Geely CD

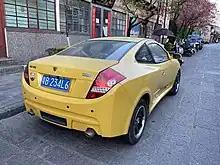
The rear of the CD

The Chinese name for the Geely CD is the "Geely Zhongguolong" (中国龙), meaning "Chinese Dragon", with the "CD" name being an initialism of the translation. The CD was shown at the Frankfurt Motor Show in 2005, along with four other Geely models. The CD was designed with help from Daewoo. Its 1.5 L engine is based on one from Toyota. It produces 94 hp (70 kW) at 6000 rpm.